Presidential campaign announcements in the United States

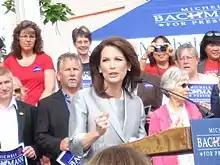
Michele Bachmann 2012 presidential campaign formal announcement on June 26, 2011

A campaign announcement is the formal public launch of a political campaign, often delivered in a speech by the candidate at a political rally.